Henry Steel Olcott

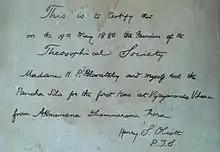
A replica of the Certification Letter written By Henry Steel Olcott mentioning that he took Pancha Sila for the first time at Vijayananda Galle.

Olcott was born on 2 August 1832 in Orange, New Jersey, the oldest of six children, to Presbyterian businessman Henry Wyckoff Olcott and Emily Steele Olcott. As a child, Olcott lived on his father's New Jersey farm.